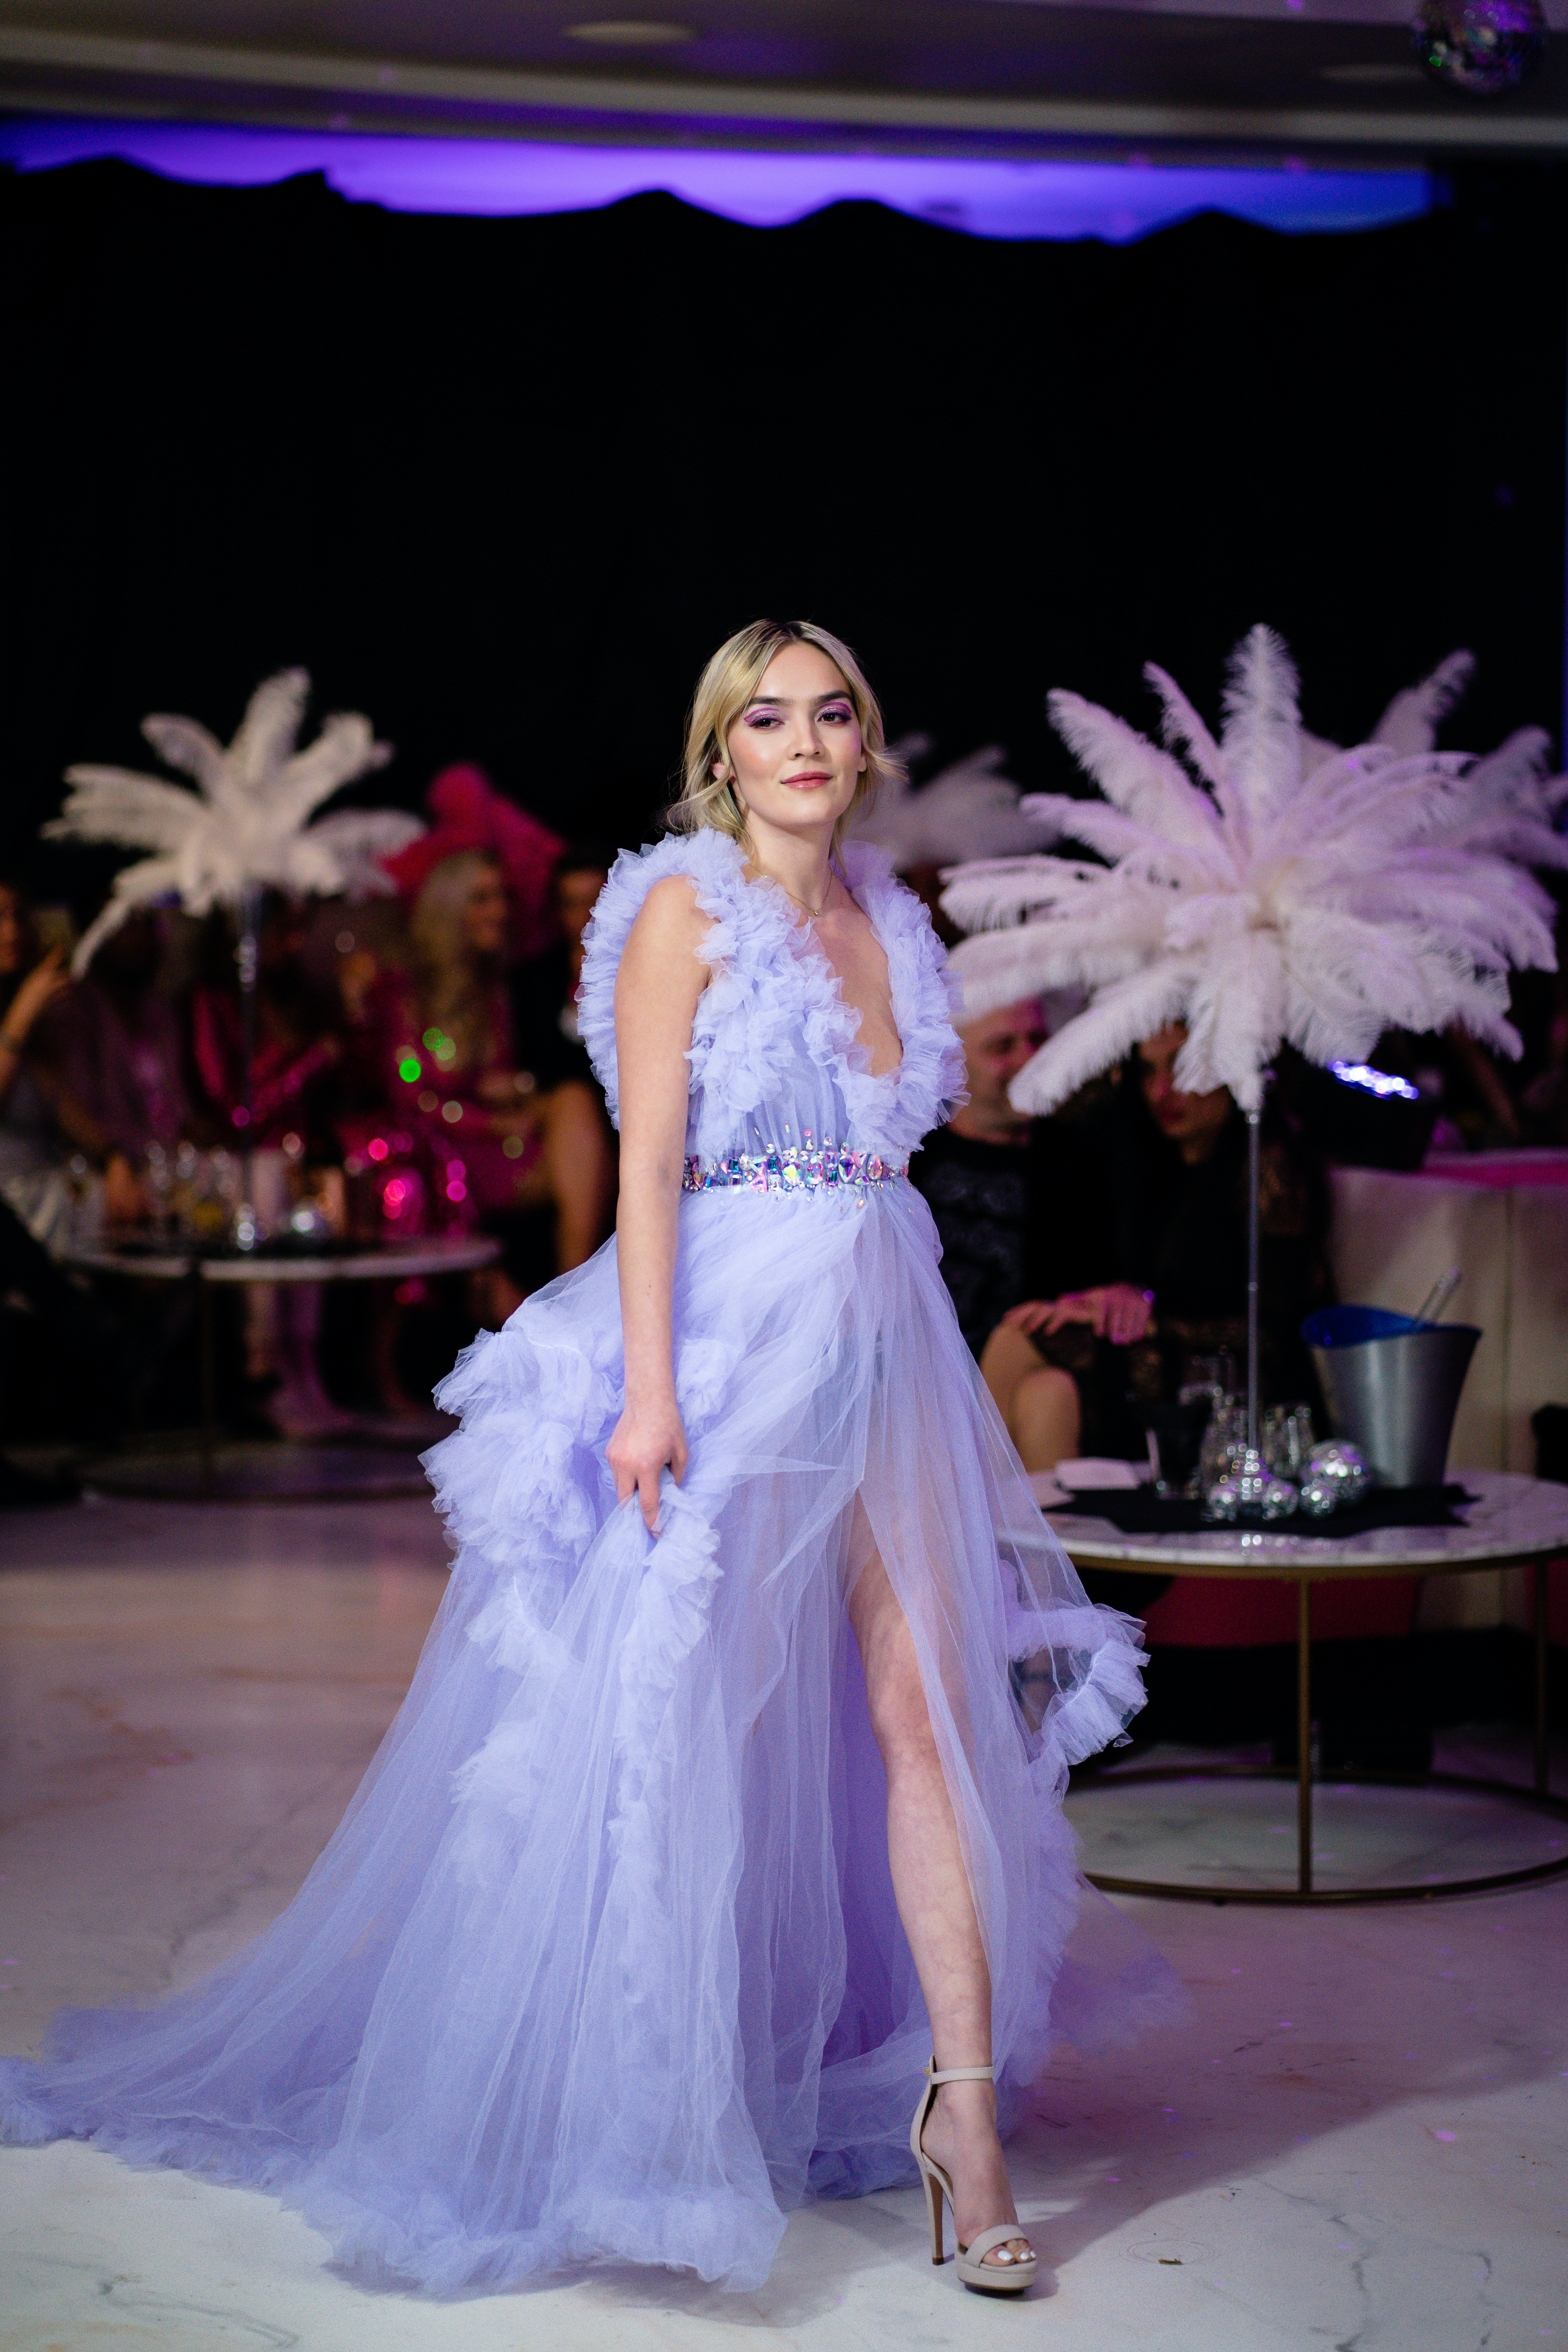
woman, fashion, flash photography, entertainment, dress, pink, wedding dress, fashion design, happy, performing arts, fun, bridal clothing, gown, formal wear, bridal party dress, event, bridal accessory, electric blue, flooring, sandal, performance art, jewellery, haute couture, stage, leisure, high heels, public event, performance, coffee table, fashion model, headpiece, choreography, tradition, fashion show, costume, party, ceremony, competition, necklace, marriage, function hall